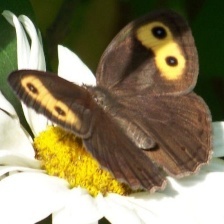
Species: COMMON WOOD-NYMPH
Butterfly family (ImageNet category): ringlet